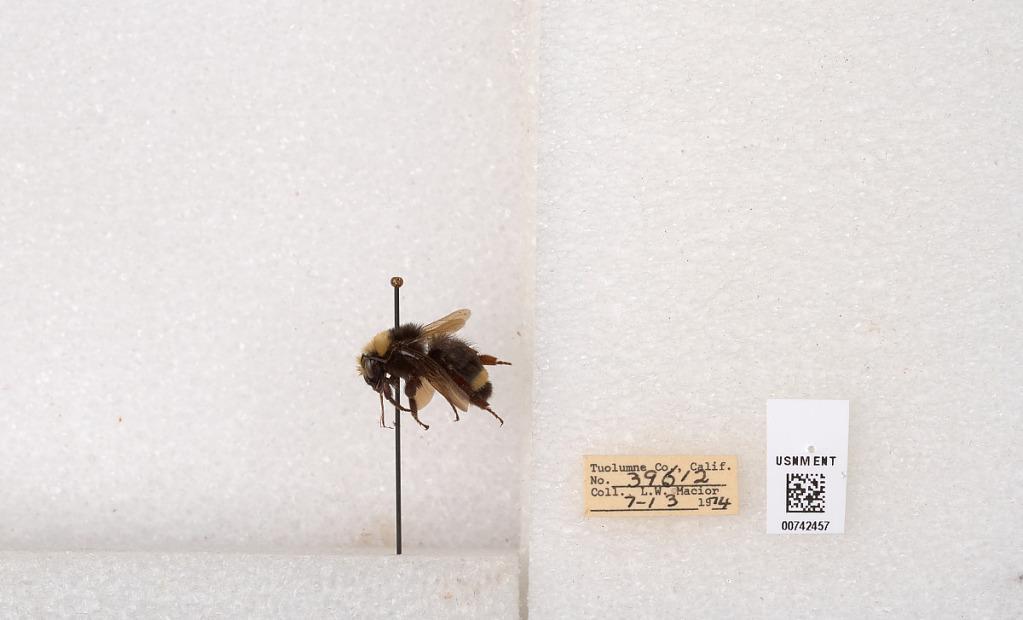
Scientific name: Bombus (Pyrobombus) vosnesenskii Radoszkowski
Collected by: L. Macior
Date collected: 1974-7-13
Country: United States
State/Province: California
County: Tuolumne
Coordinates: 38.0276, -119.955